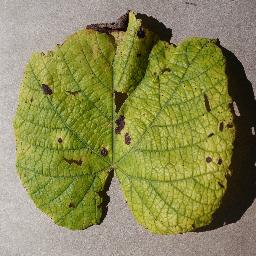
Label: Grape___Leaf_blight_(Isariopsis_Leaf_Spot)